Nanterre massacre

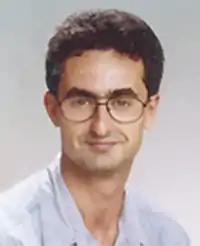

The perpetrator in the shootings was Richard Durn, 33, who lived in Nanterre. He was on welfare and lived with his mother. His mother, from Slovenia, had fled in 1958 with her husband to escape the Soviet political regime. Durn was an unintended pregnancy, born out of wedlock to an unknown father, and shortly after his birth his mother divorced her husband. Durn never knew his father, instead creating a fantasy where he was born to an executed Slovenian political dissident. He was raised mostly by his half-sister with his mother working. He became depressed as a teenager, skipping classes and refusing to speak.